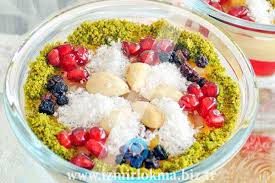
Yemek: asure